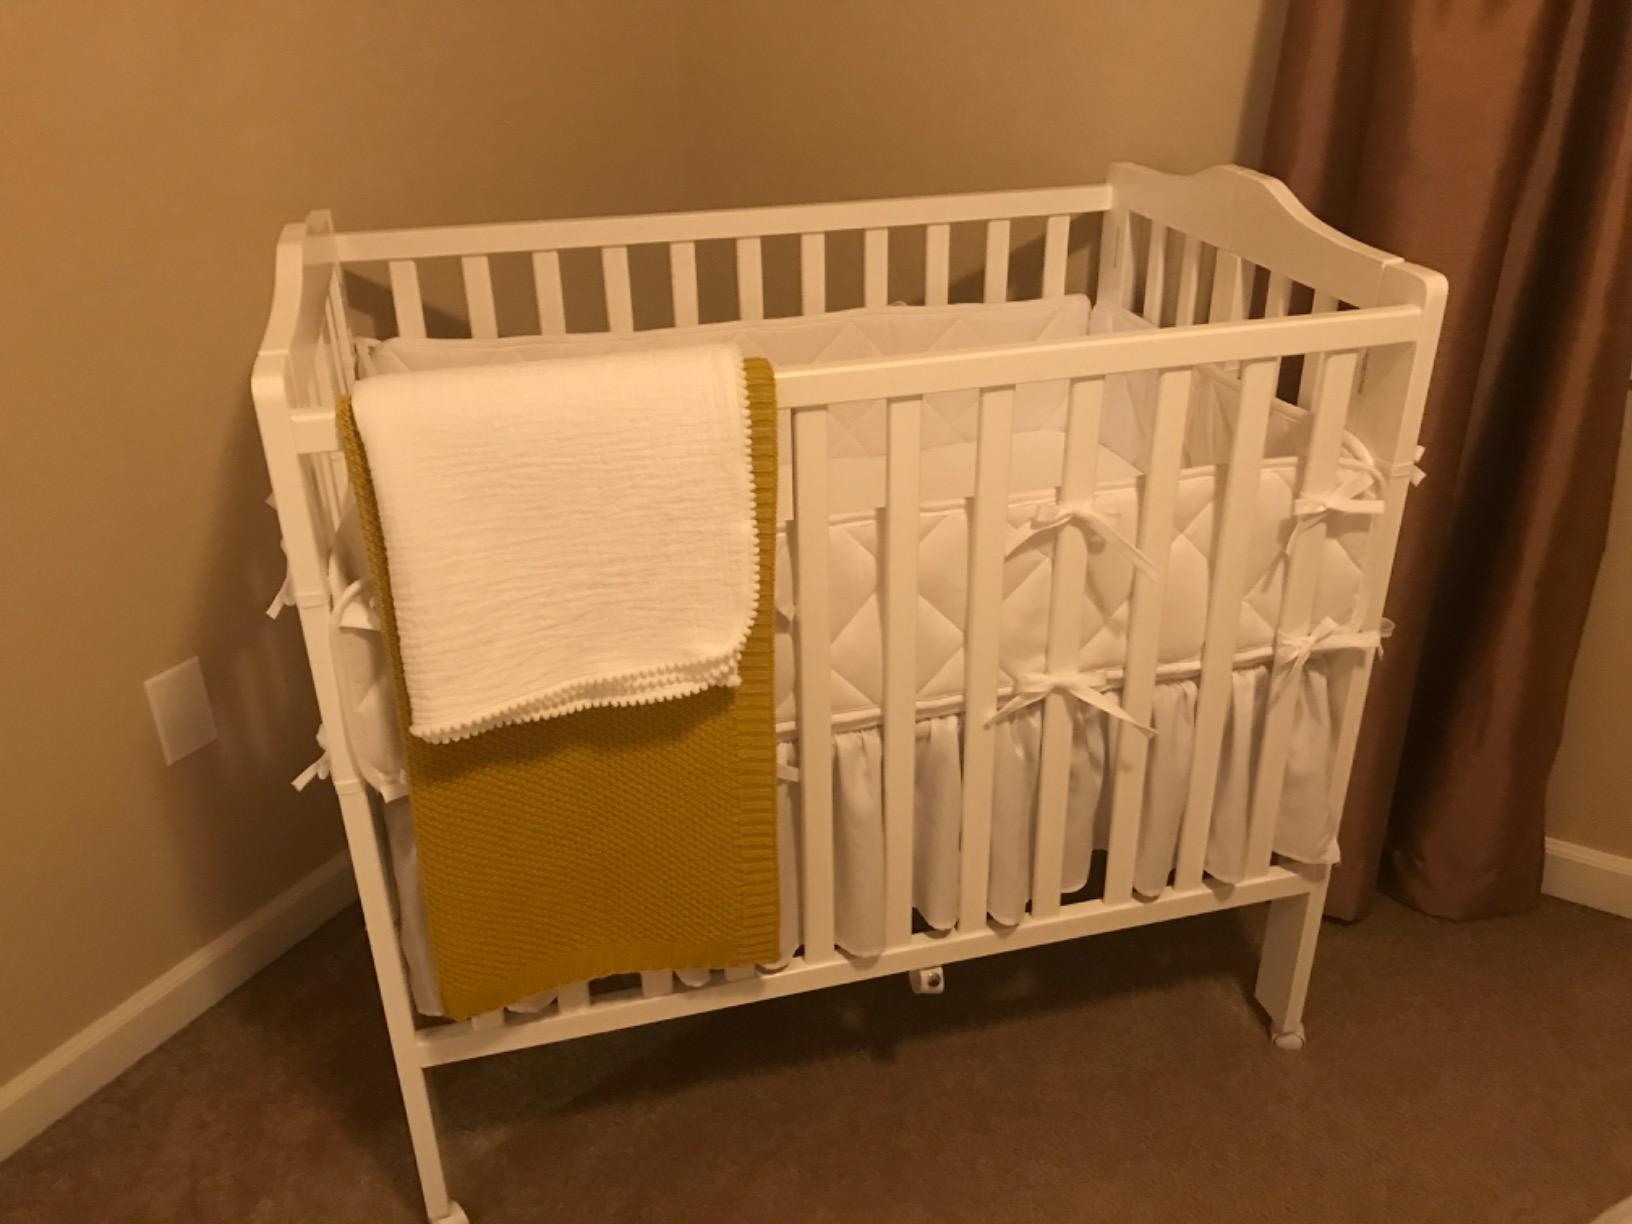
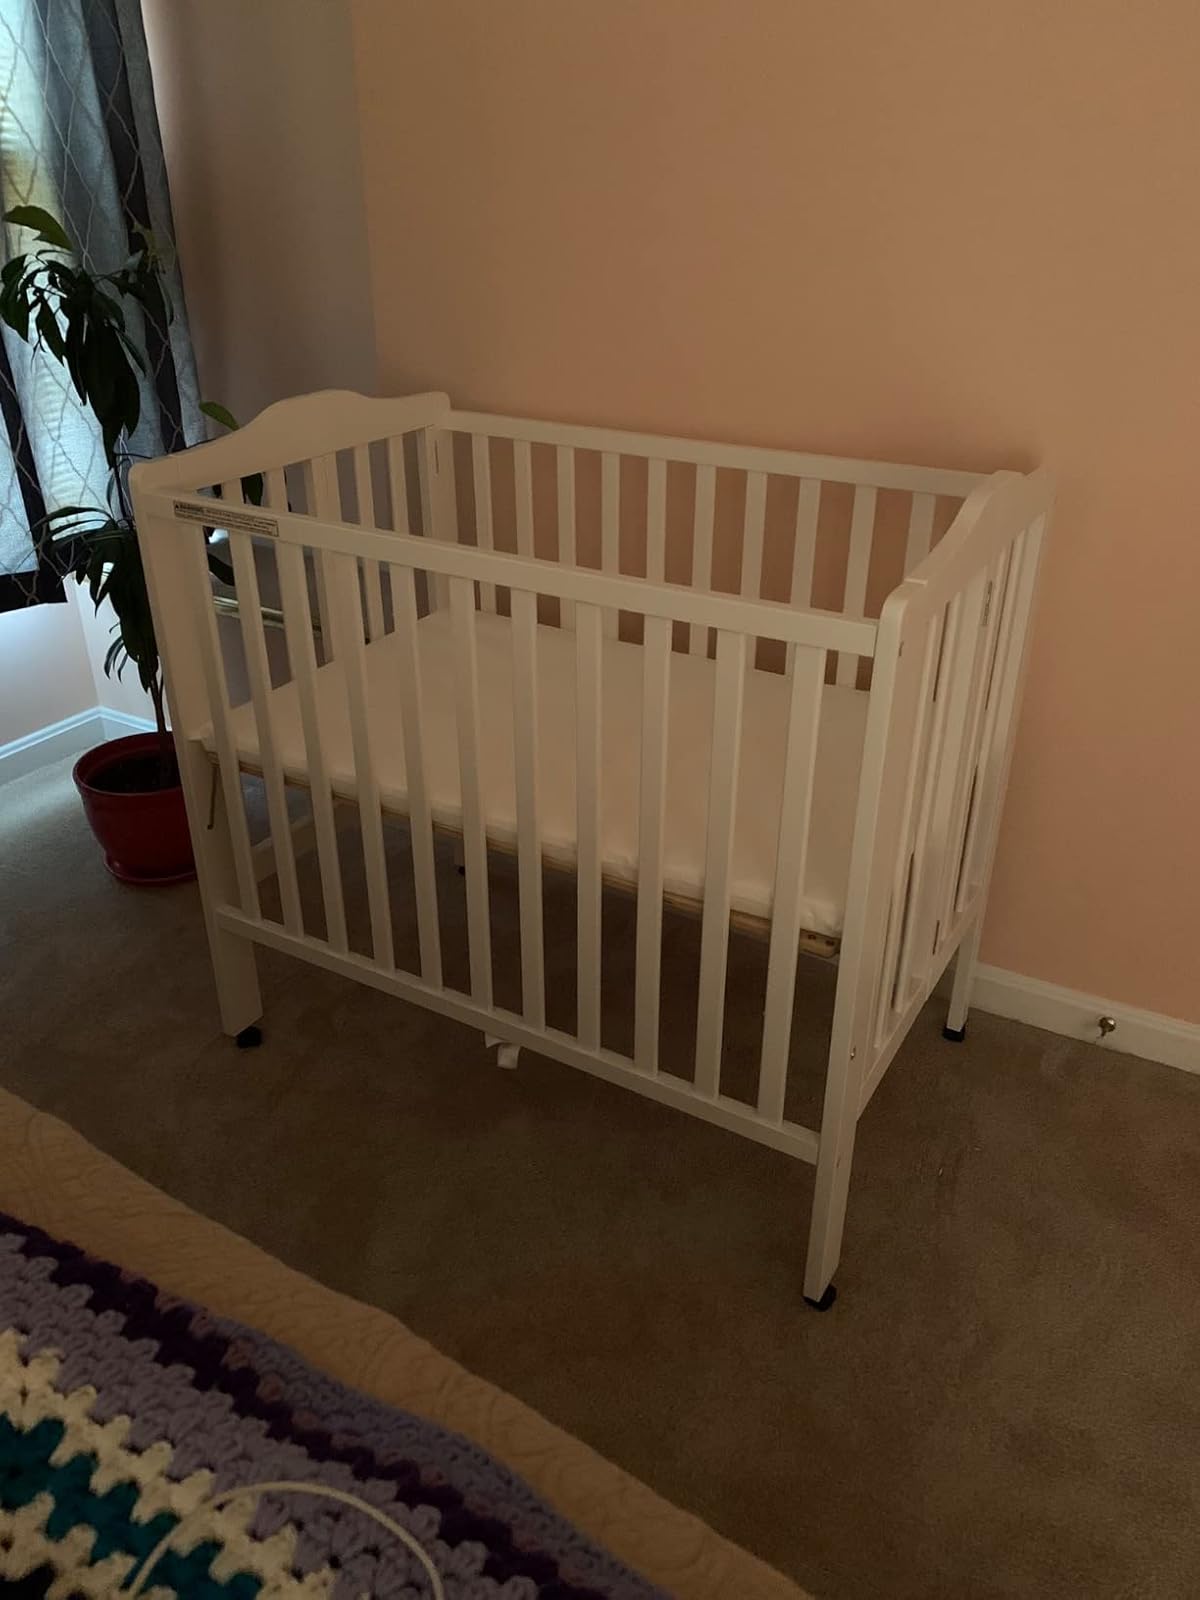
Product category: products_crib
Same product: yes